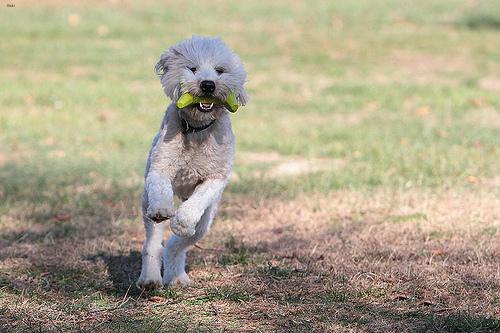
Breed: wheaten terrier